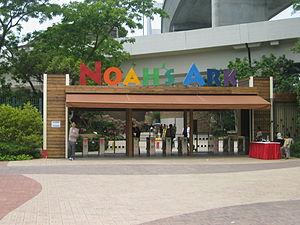
Ma Wan Park est un parc sur l'île de Ma Wan, New Territories à Hong Kong, exploité par Sun Hung Kai Properties avec un investissement du gouvernement de Hong Kong. L'île de Ma Wan est reliée à l'île de Tsing Yi par le pont Tsing Ma.